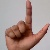
The image shows a hand gesture representing the letter 'L' in Indian Sign Language.